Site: brandenburg
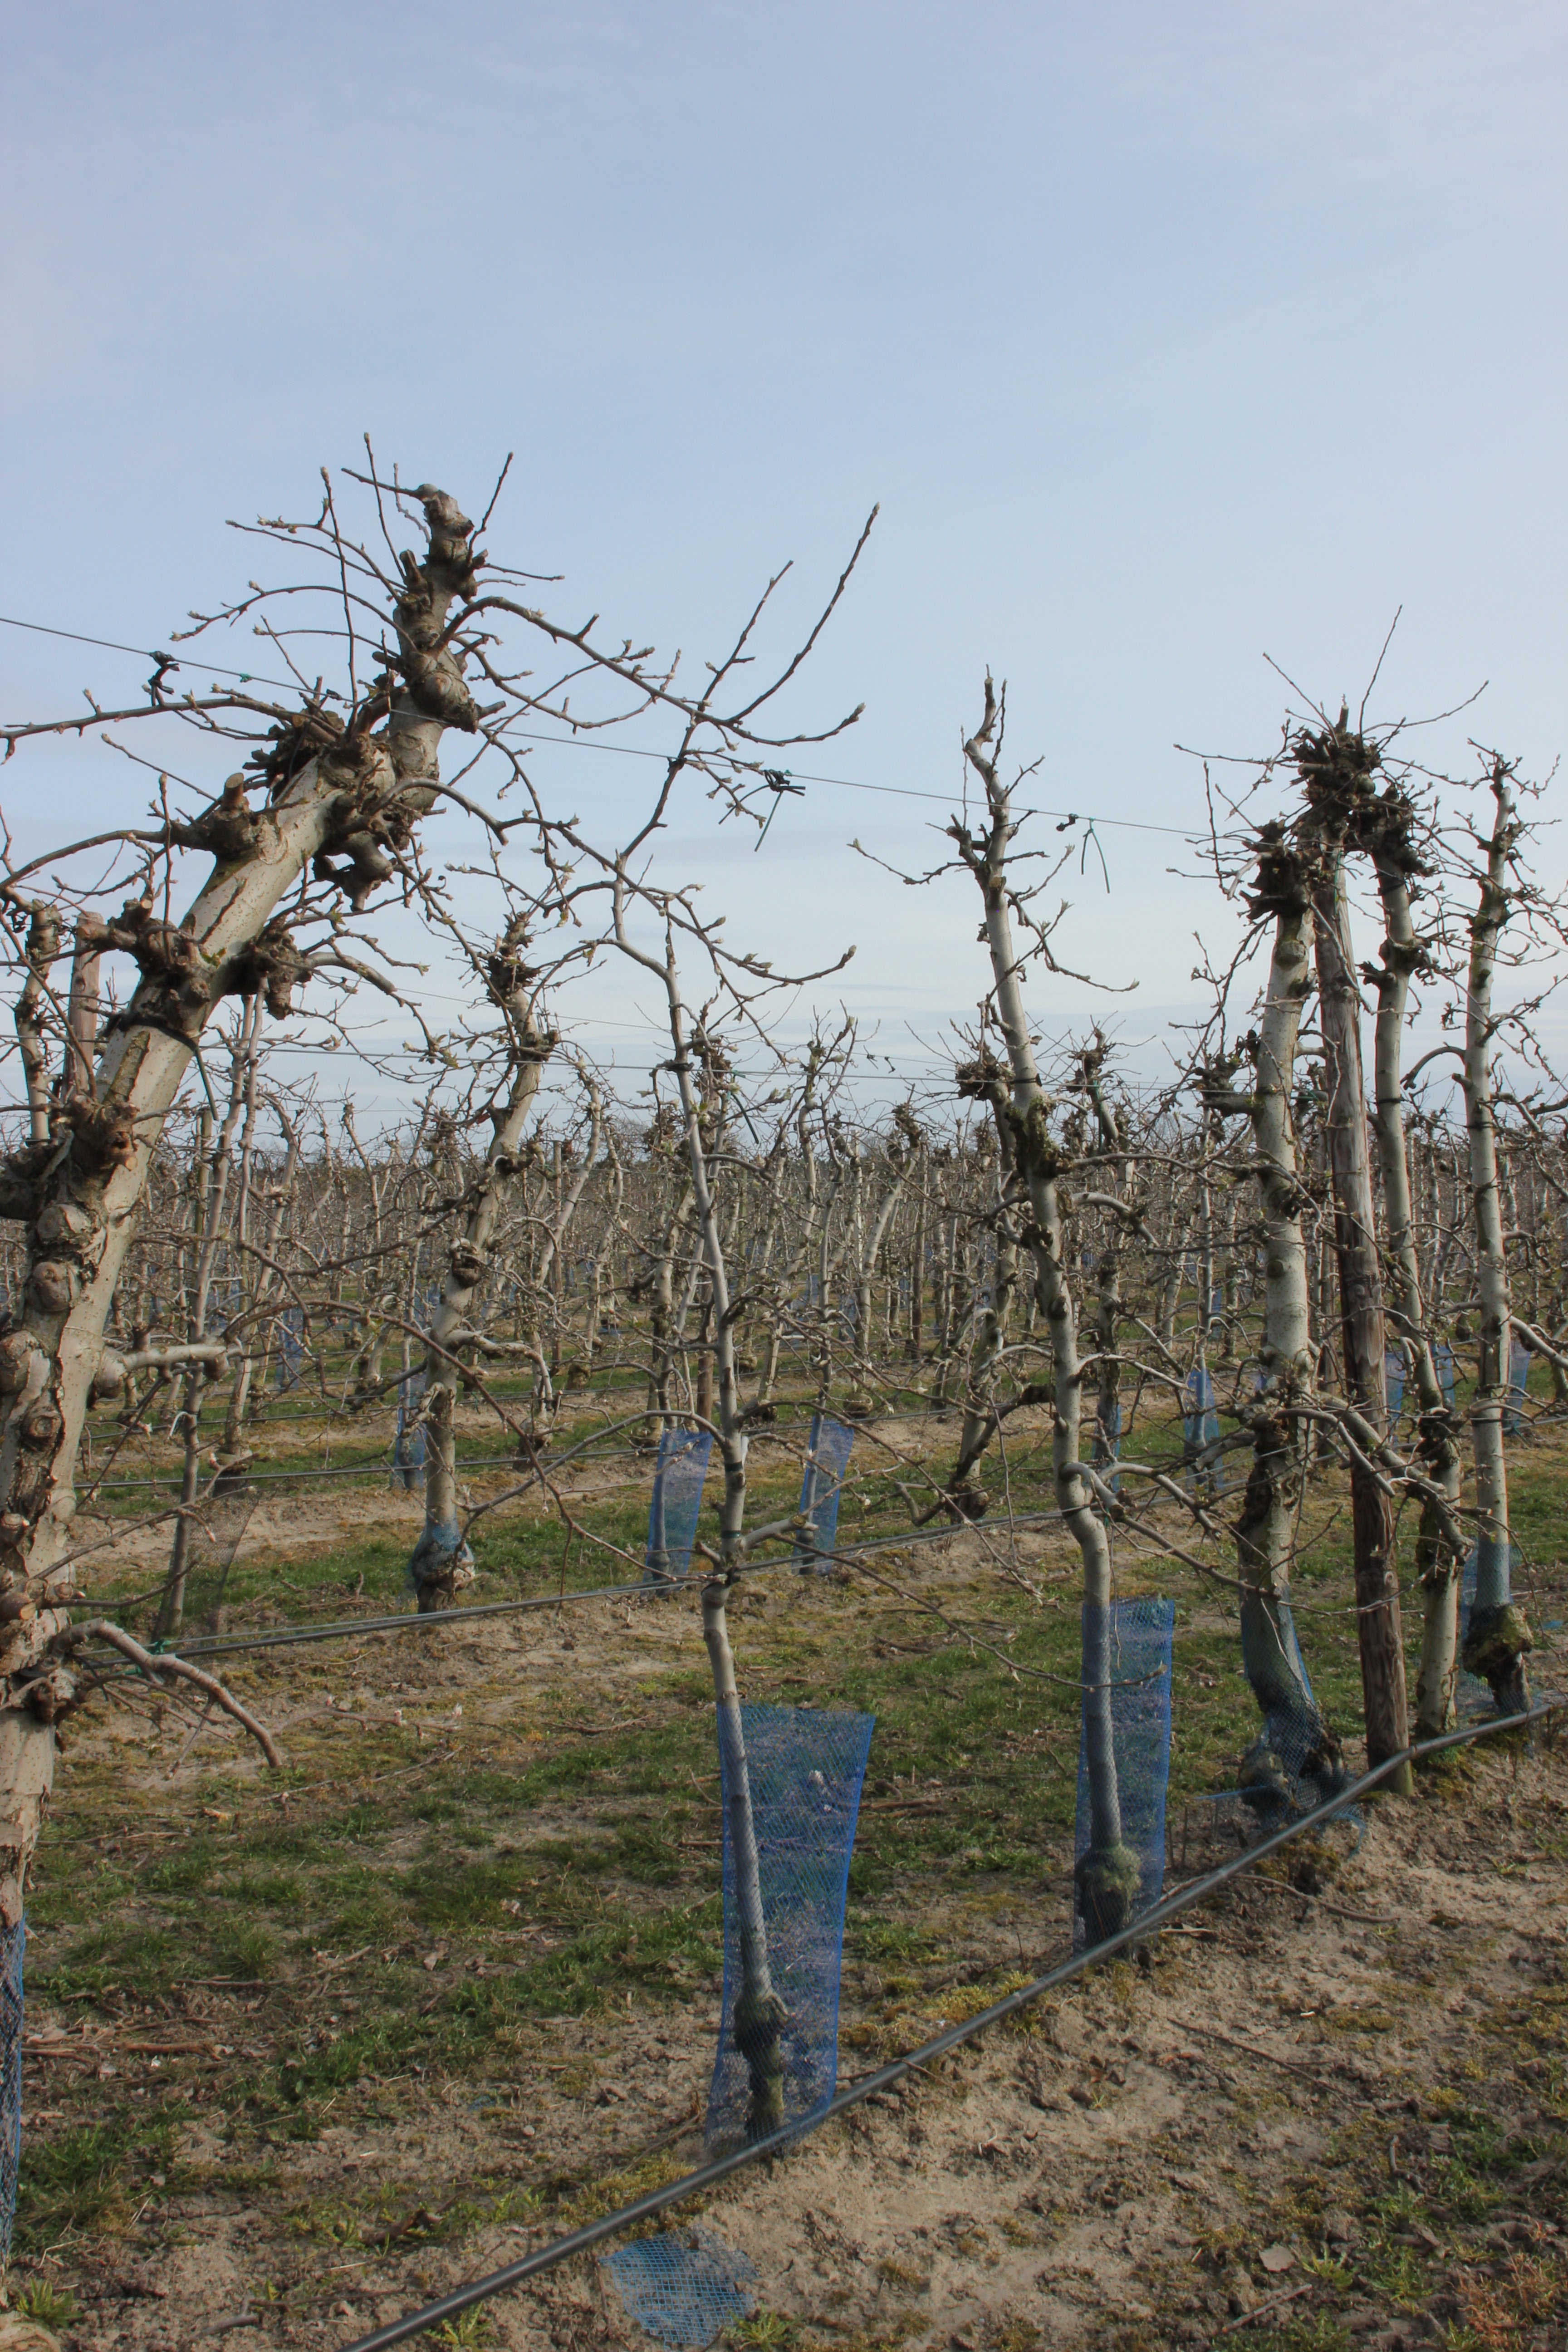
Growth stage (BBCH 54): Inflorescence emergence